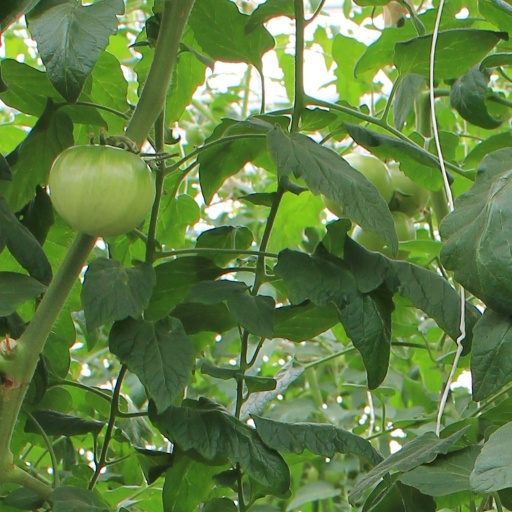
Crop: tomato